Kundo: Age of the Rampant

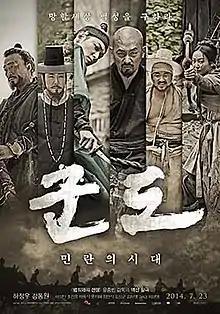
Theatrical poster

Kundo: Age of the Rampant is a 2014 South Korean period action film starring Ha Jung-woo and Gang Dong-won, and directed by Yoon Jong-bin. Set in mid-19th century Joseon, it is about a power struggle between the unjust wealthy noblemen who run society and a group of righteous outlaws who steal from corrupt officials to give to the downtrodden and starving.